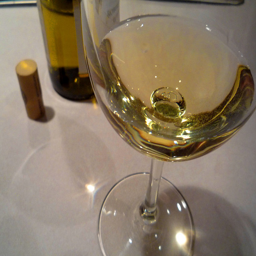
A wine glass with just a small amount of wine in the bottom.
a wine glass with a little wine and the bottle
A wine bottle was uncorked and white wine was poured into the wineglass.
Close up view of a large glass of wine.
A glass filled with wine on top of a table.